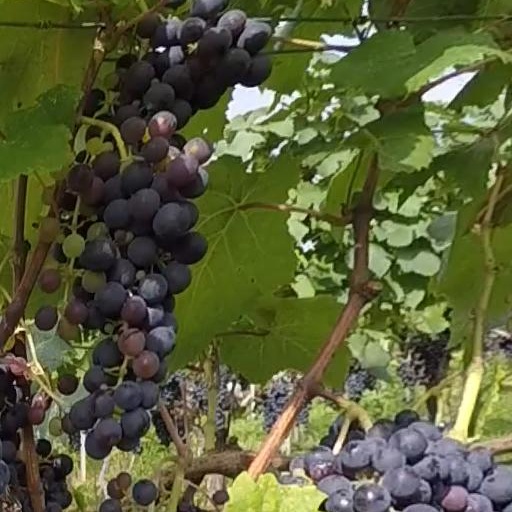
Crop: grape